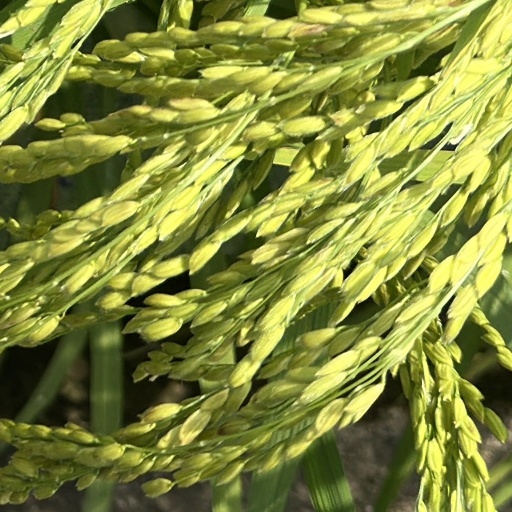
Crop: rice